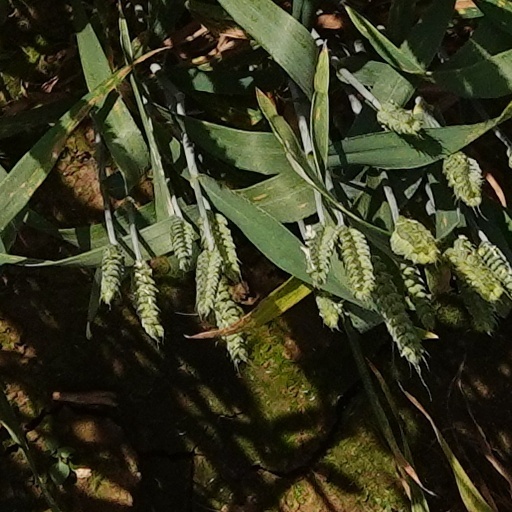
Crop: wheat